Glen Foerd on the Delaware

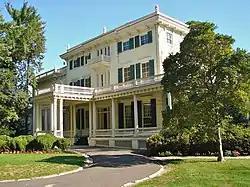

Glen Foerd is a historic mansion and estate located in the Torresdale neighborhood of Philadelphia, Pennsylvania, overlooking the Delaware River near the mouth of Poquessing Creek.